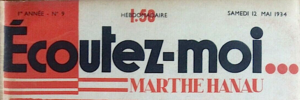
Marthe Hanau, née le 1ᵉʳ janvier 1886 à Paris, et morte le 19 juillet 1935 à la prison de Fresnes, est une femme d'affaires française. Impliquée dans le scandale financier de la Gazette du Franc, elle est surnommée « la banquière des années folles ».